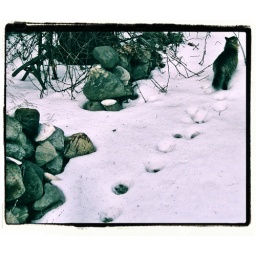
Mack the cat tracking scents in the snow from animals that walked through, overnight.